Baháʼí World Centre buildings

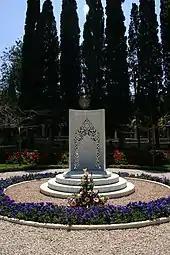
Resting place of Amatu'l-Bahá Rúhíyyih Khanum.

The Resting place of Amatu'l-Bahá Rúhíyyih Khanum is situated within Haifa, Israel as part of the Baháʼí World Centre. Originally bought to make sure that the area around the House of ʻAbdu'l-Bahá was not built up, and used as a garden, it was selected as the burial ground for Amatu'l-Bahá Rúhíyyih Khanum after she died in 2000.